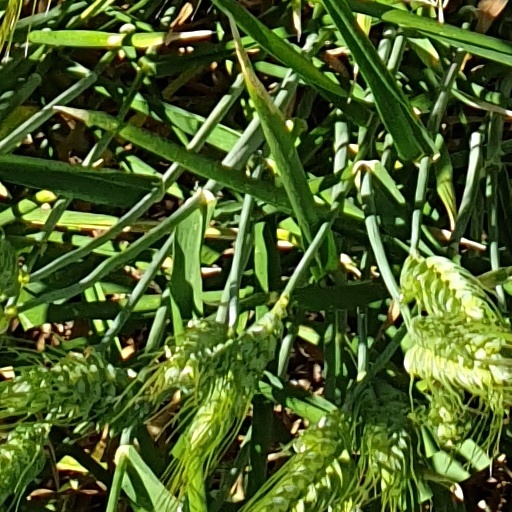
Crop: wheat